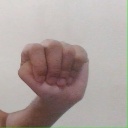
अक्षर: ठ